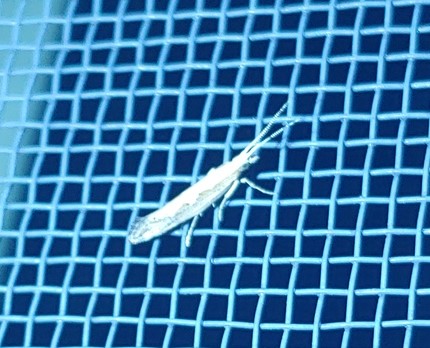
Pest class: diamondback_moth